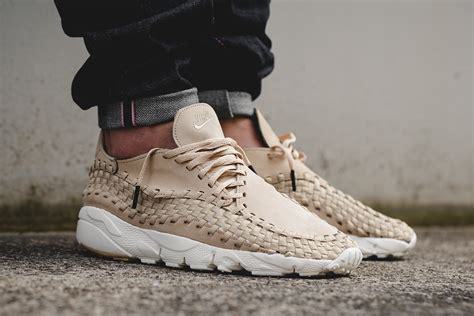
Brand: Nike
Model: Air Footscape Woven